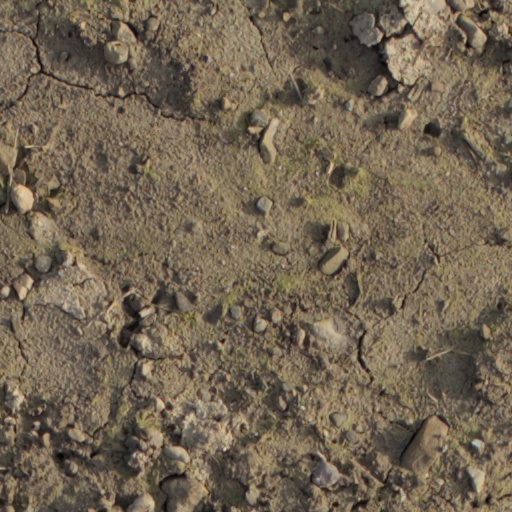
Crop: wheat